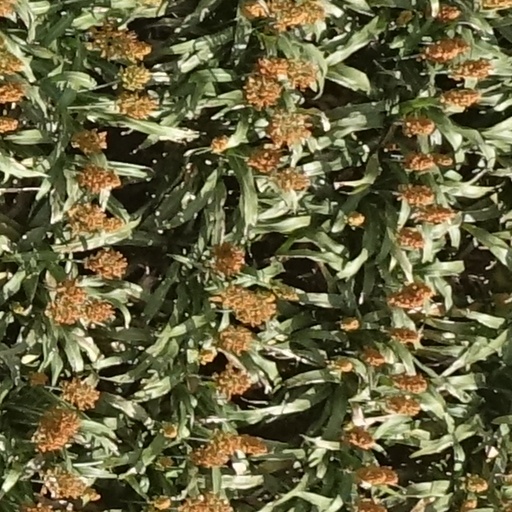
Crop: sorghum